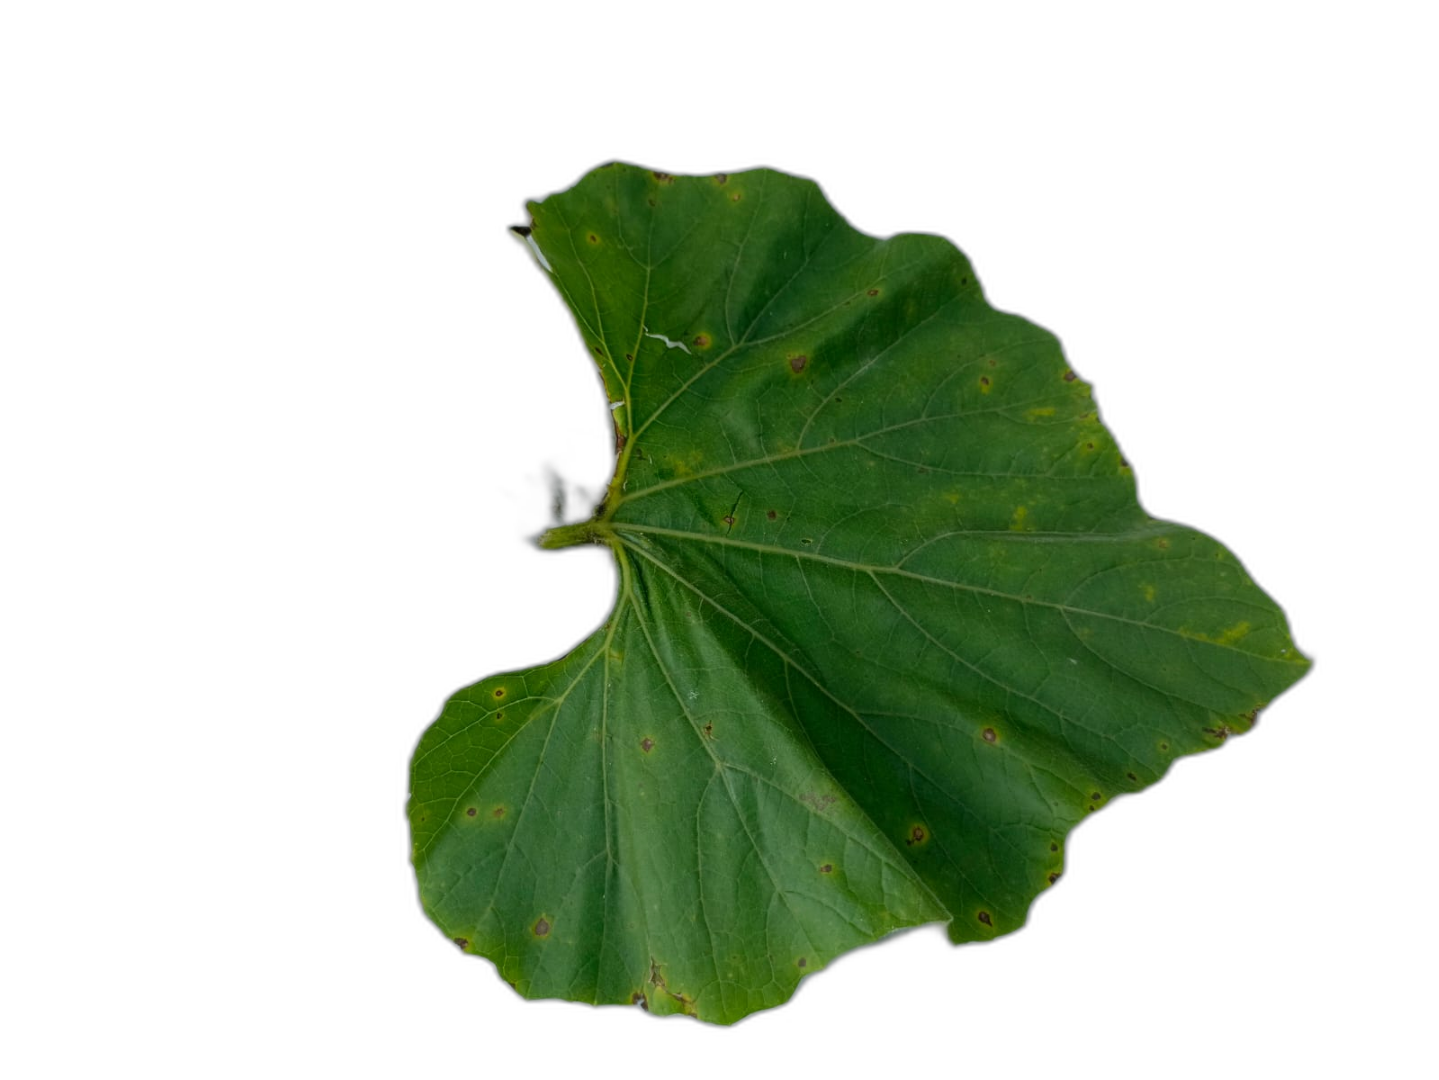
Crop: Bottle Gourd
Label: Alternaria_Leaf_Blight